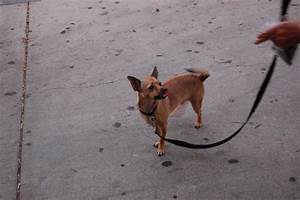
Label: dog